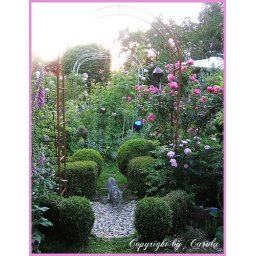
Strolling around under the rusty rose arc